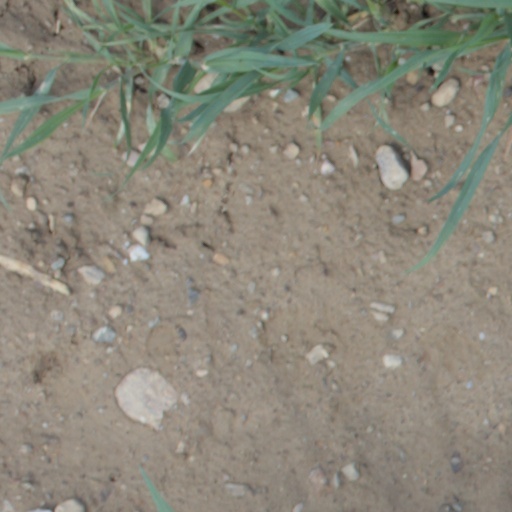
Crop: wheat